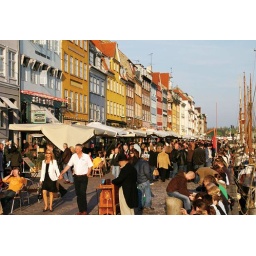
busy street with market stalls in Copenhagen